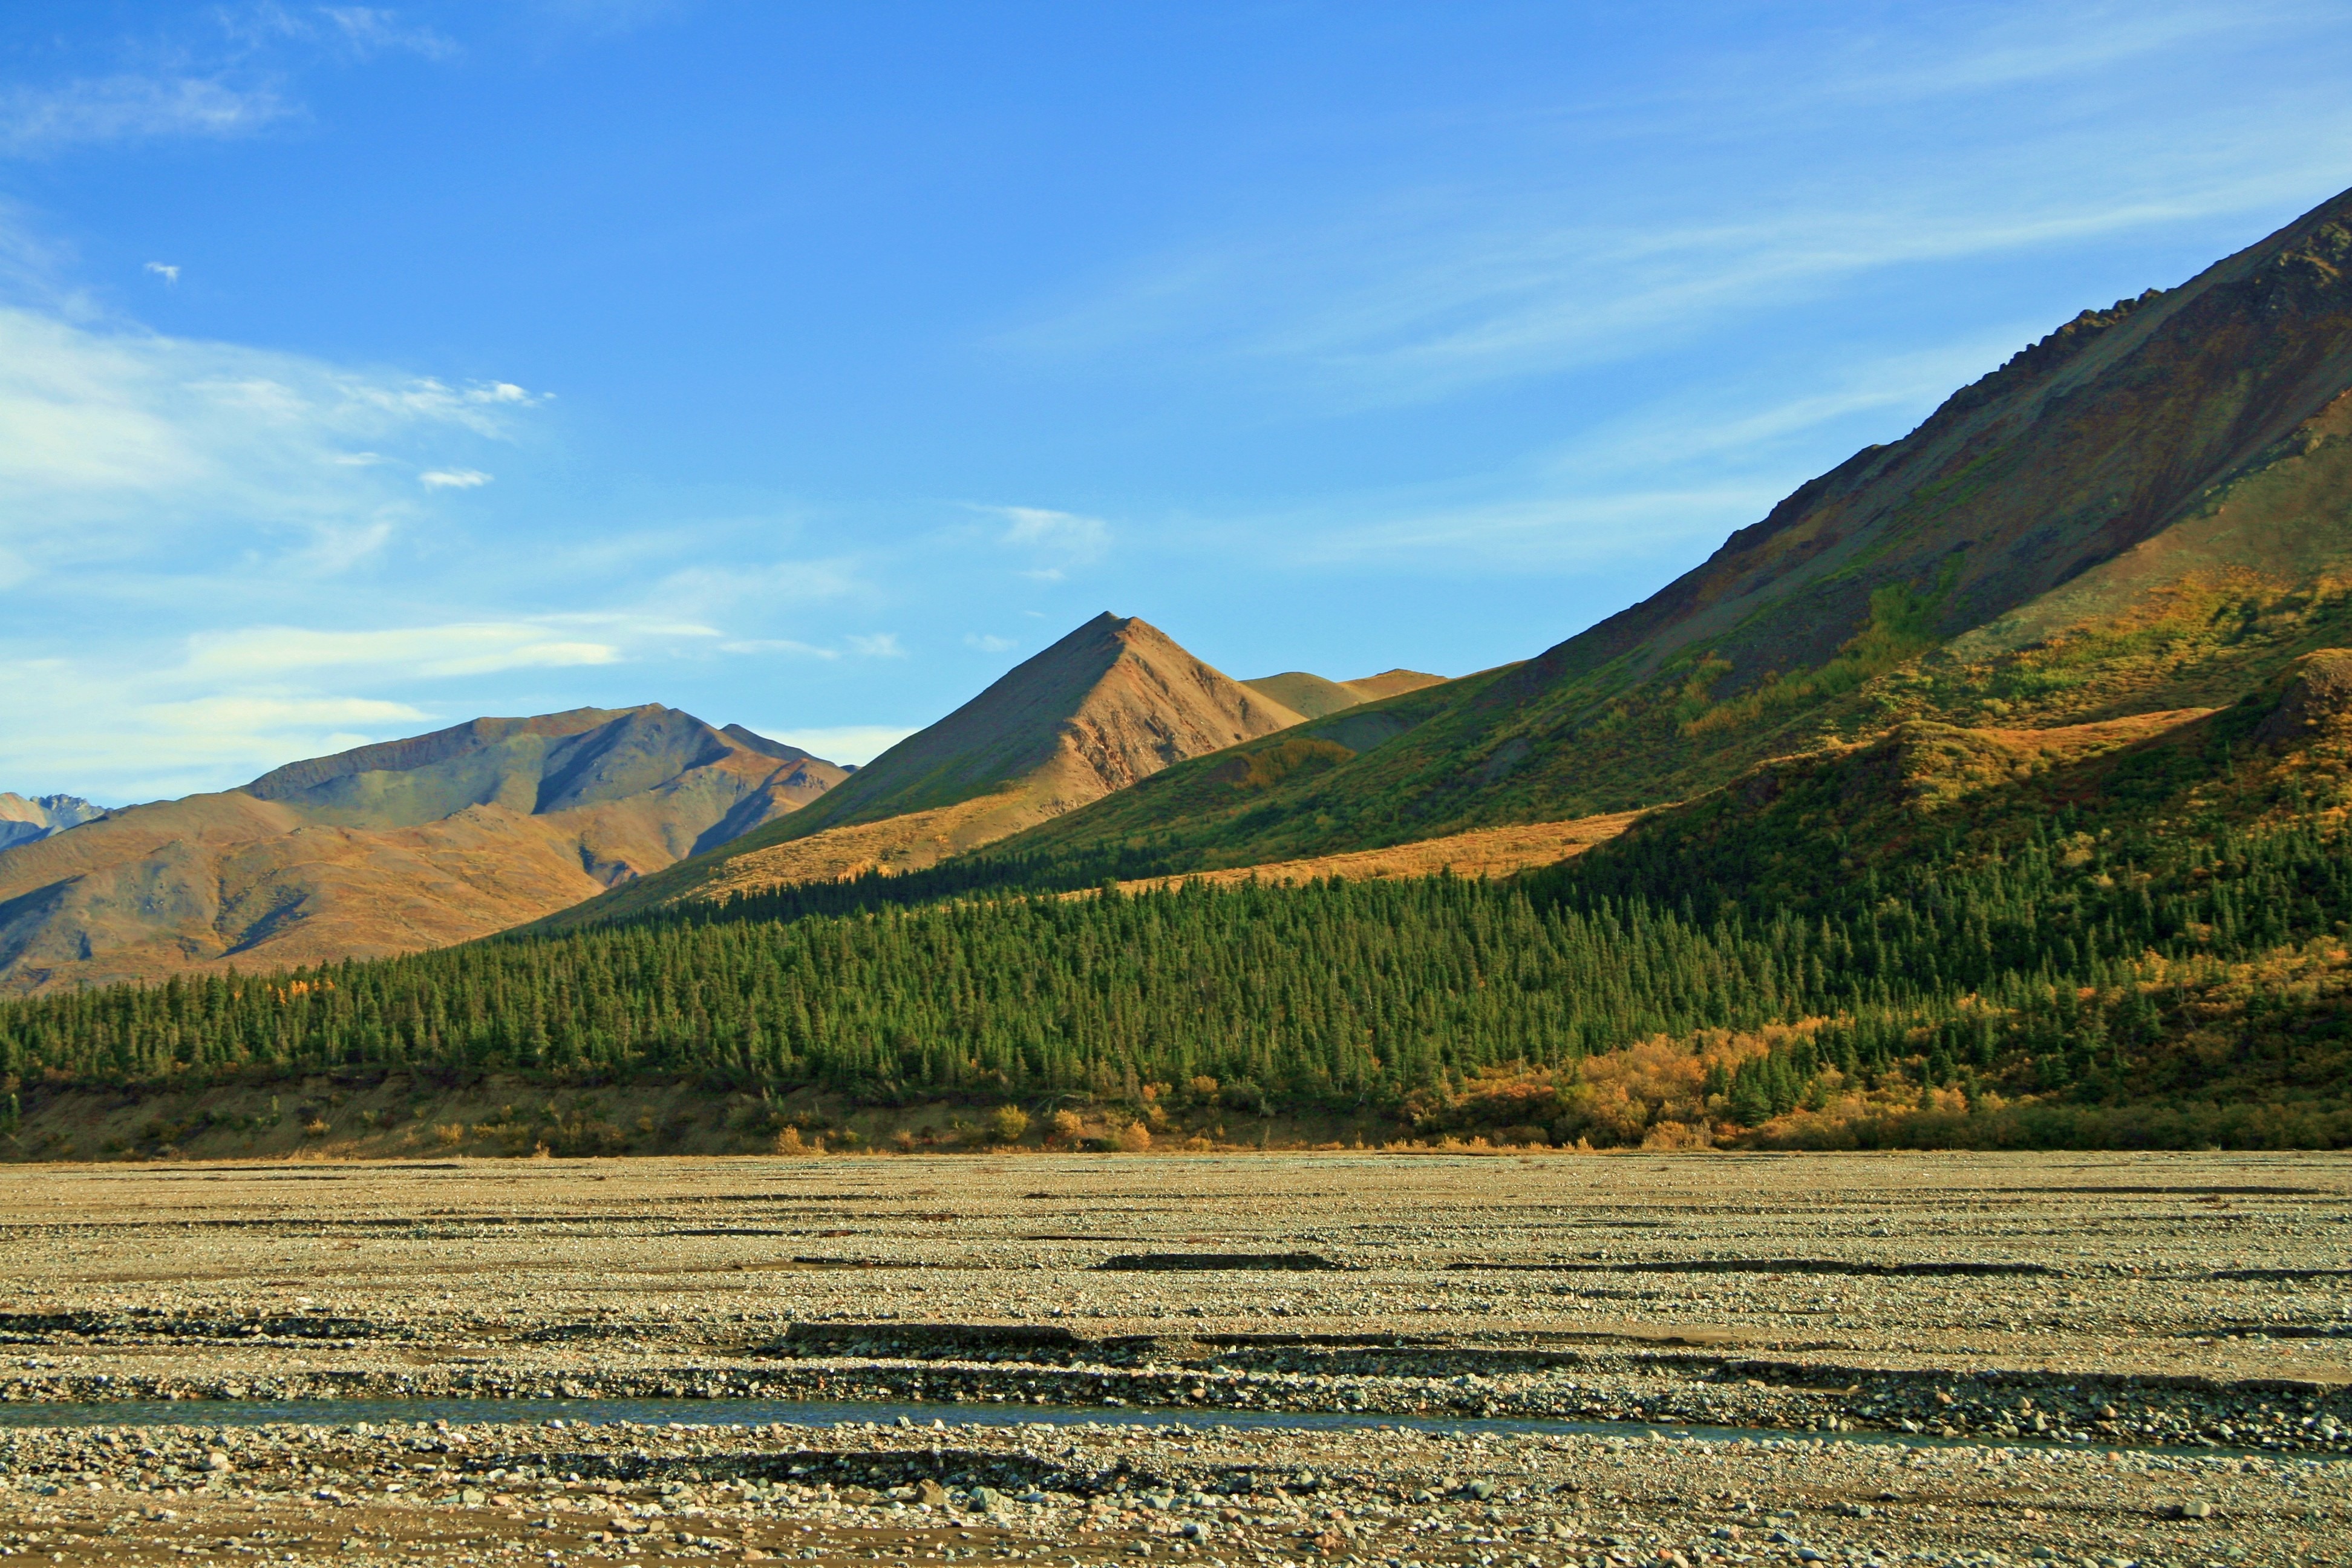
landscape, nature, forest, wilderness, mountain, sky, field, meadow, prairie, hill, lake, valley, mountain range, scenery, usa, highland, ridge, river bed, plain, trees, clouds, grassland, badlands, plateau, fell, alaska, loch, ecosystem, steppe, rural area, landform, natural environment, geographical feature, mountainous landforms, glacier bed